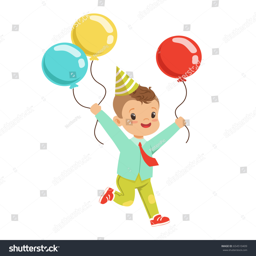
happy sweet little boy wearing a party hat running with colorful balloons .